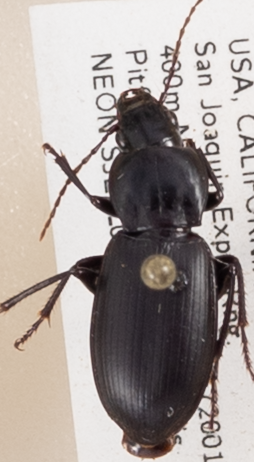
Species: Pterostichus ordinarius
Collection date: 2018-12-12 05:00:00
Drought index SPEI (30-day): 1.034
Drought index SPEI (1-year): -0.782
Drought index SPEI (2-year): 0.086